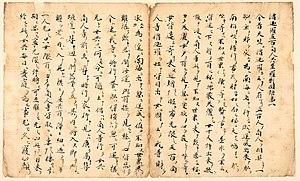
Le terme « Trésor national » est utilisé depuis 1897 pour désigner les biens les plus précieux du patrimoine culturel du Japon